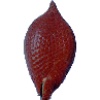
Label: Salak 1